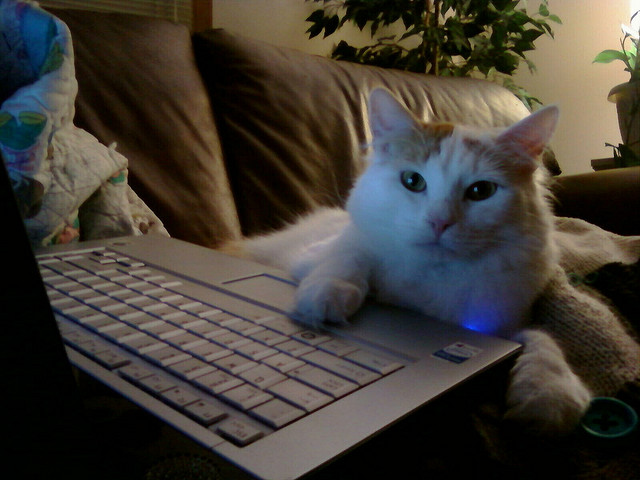
user: Given an image and a question. Answer the question in a short answer. Question: Can you guess the laptop model shown in this picture? Short Answer:
assistant: hp